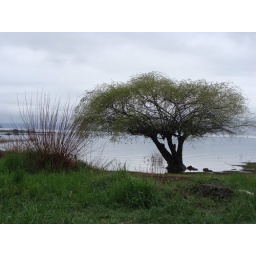
Lone tree in the water